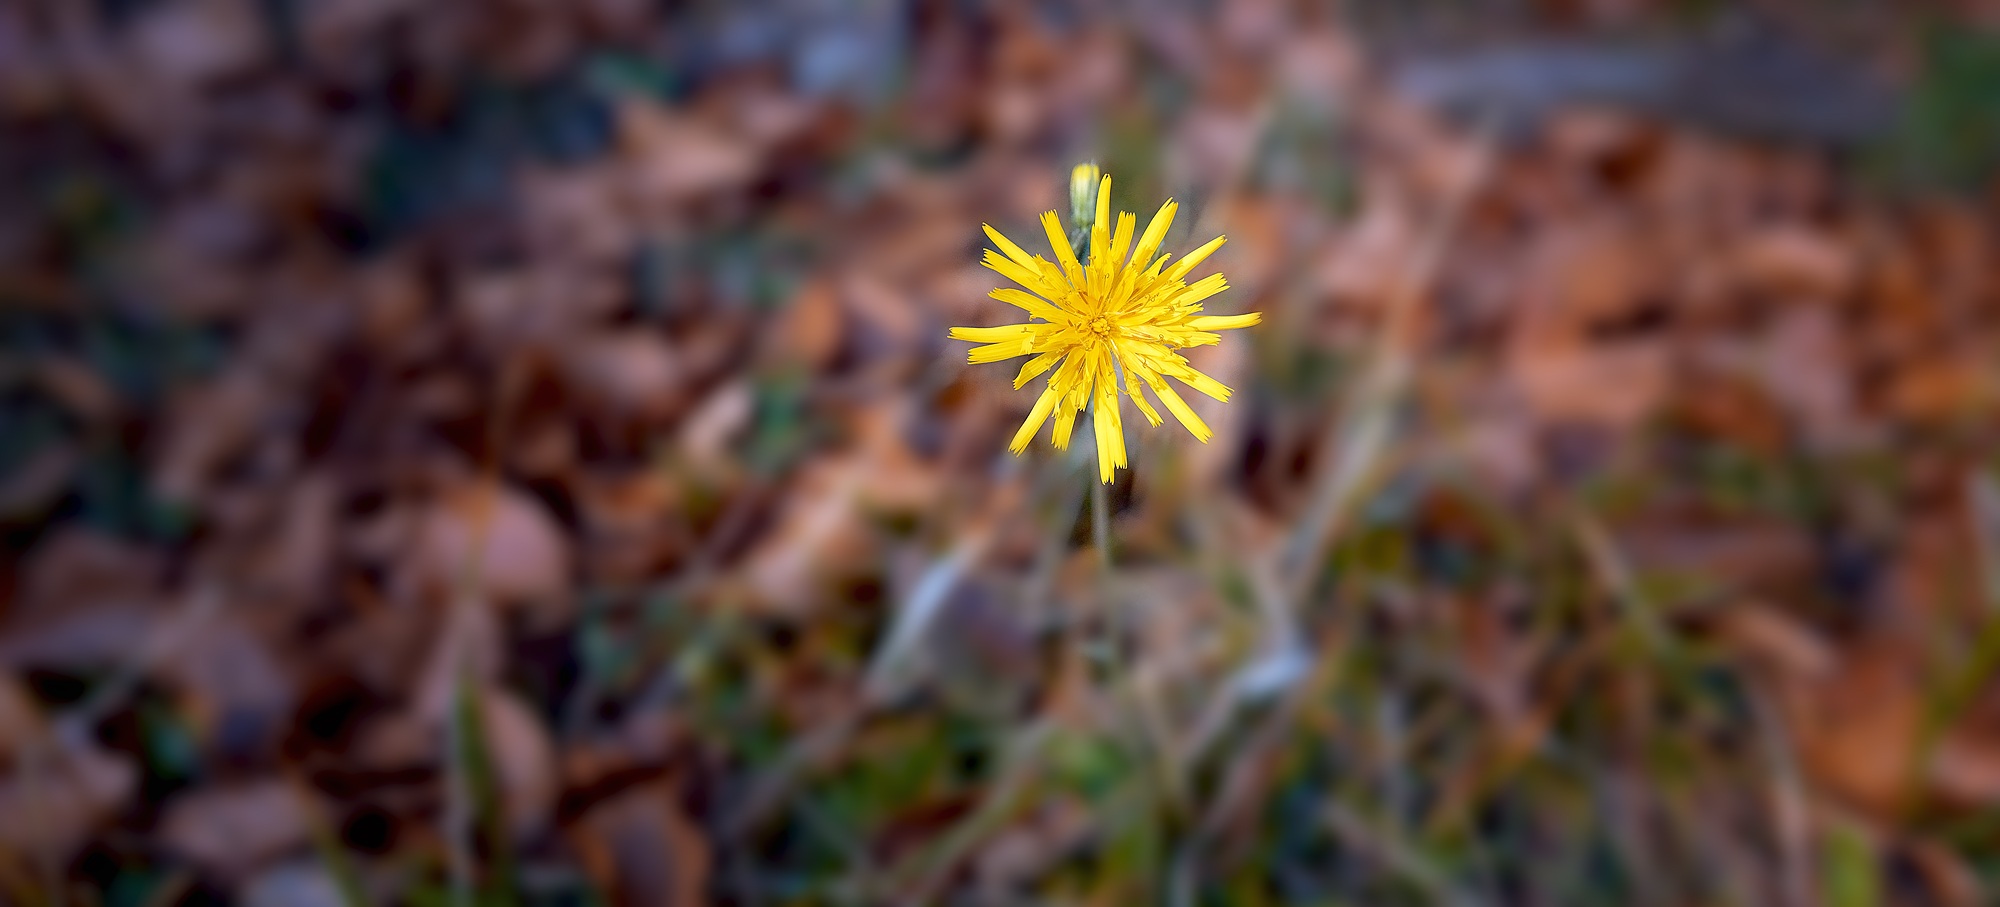
nature, grass, blossom, plant, field, sunlight, leaf, flower, petal, bloom, green, autumn, botany, yellow, flora, fauna, wildflower, leaves, hawkweed, macro photography, flowering plant, daisy family